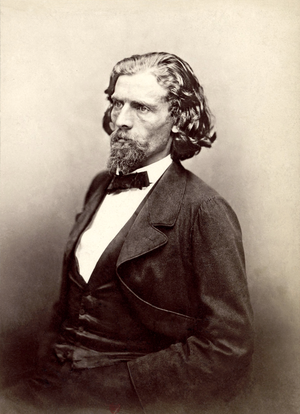
Le Temps des cerises est une chanson dont les paroles furent écrites en 1866 par Jean Baptiste Clément et la musique composée par Antoine Renard en 1868.
Liste de personnes célèbres nées ou ayant vécu à Lille.